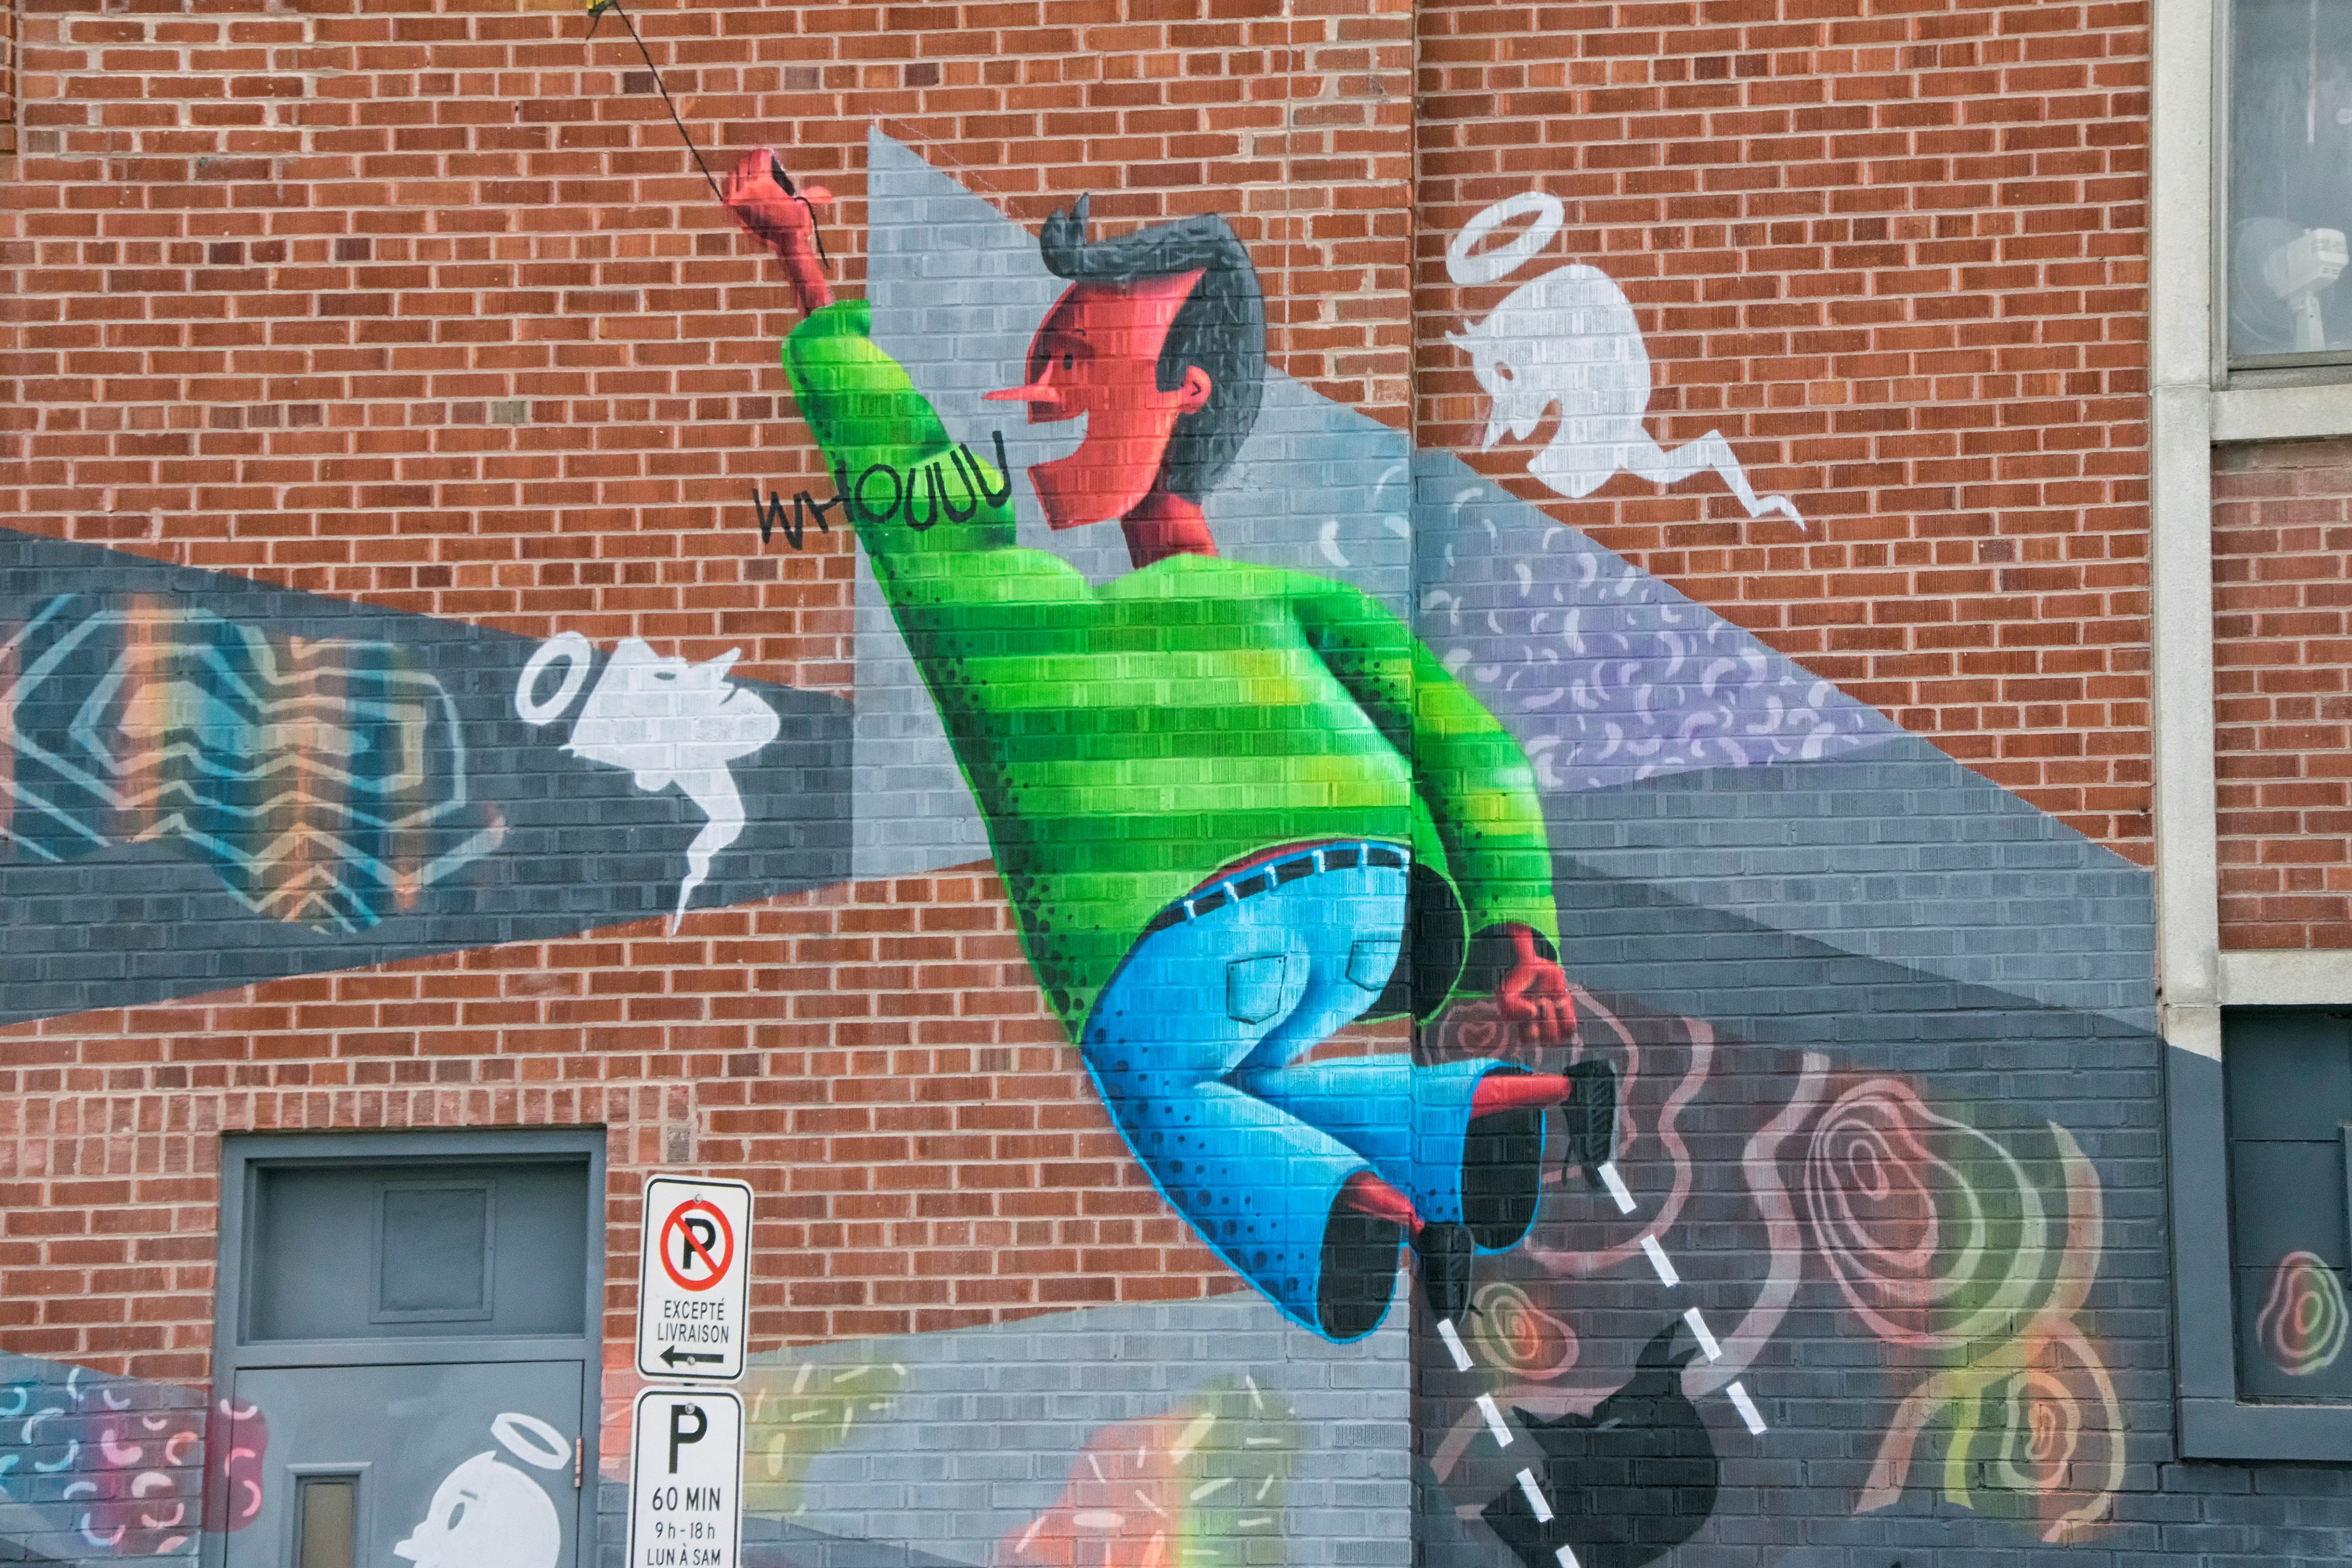
graffiti, street art, art, canada, mural, quebec, sherbrooke